Ratul Puri

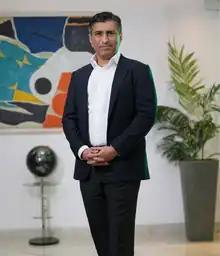
Puri in 2022

Ratul Puri (born 19 July 1972) is the Chairman of the Board of Hindustan Powerprojects. In 2002, Puri was the Ernst & Young "Entrepreneur of the Year" award for his contribution towards manufacturing industry in India.